Blender

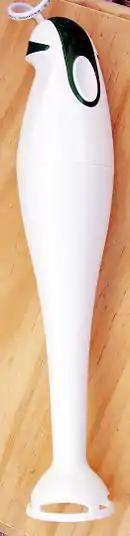
An immersion blender

The hand-held immersion blender, stick blender, hand blender or wand blender has no container of its own, but instead has a mixing head with rotating blades that can be immersed in a container. Immersion blenders are convenient for homogenizing volumes that are too large to fit in the bowl of a stationary blender or as in the case of soups, are too hot to be safely poured into the bowl.